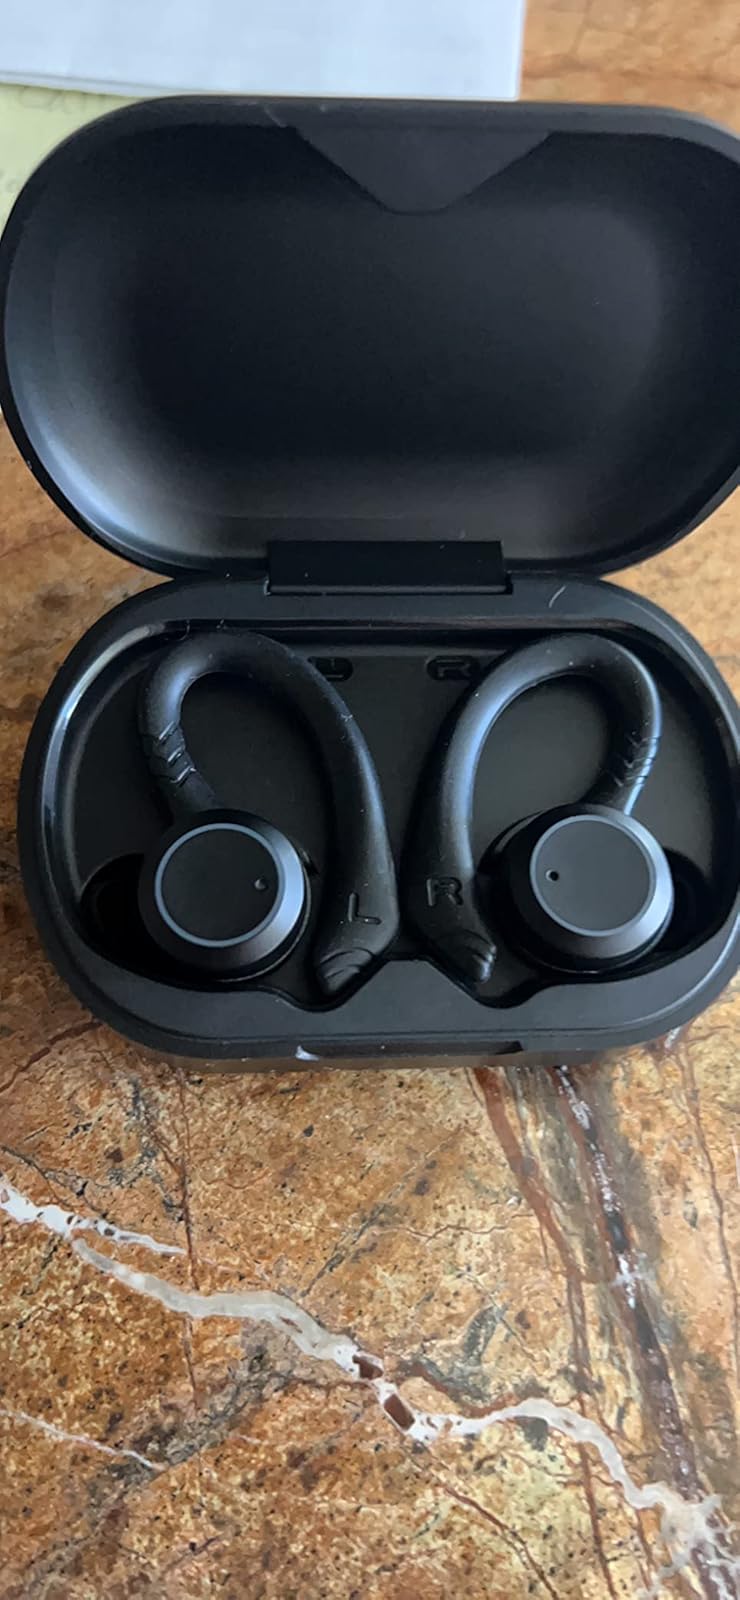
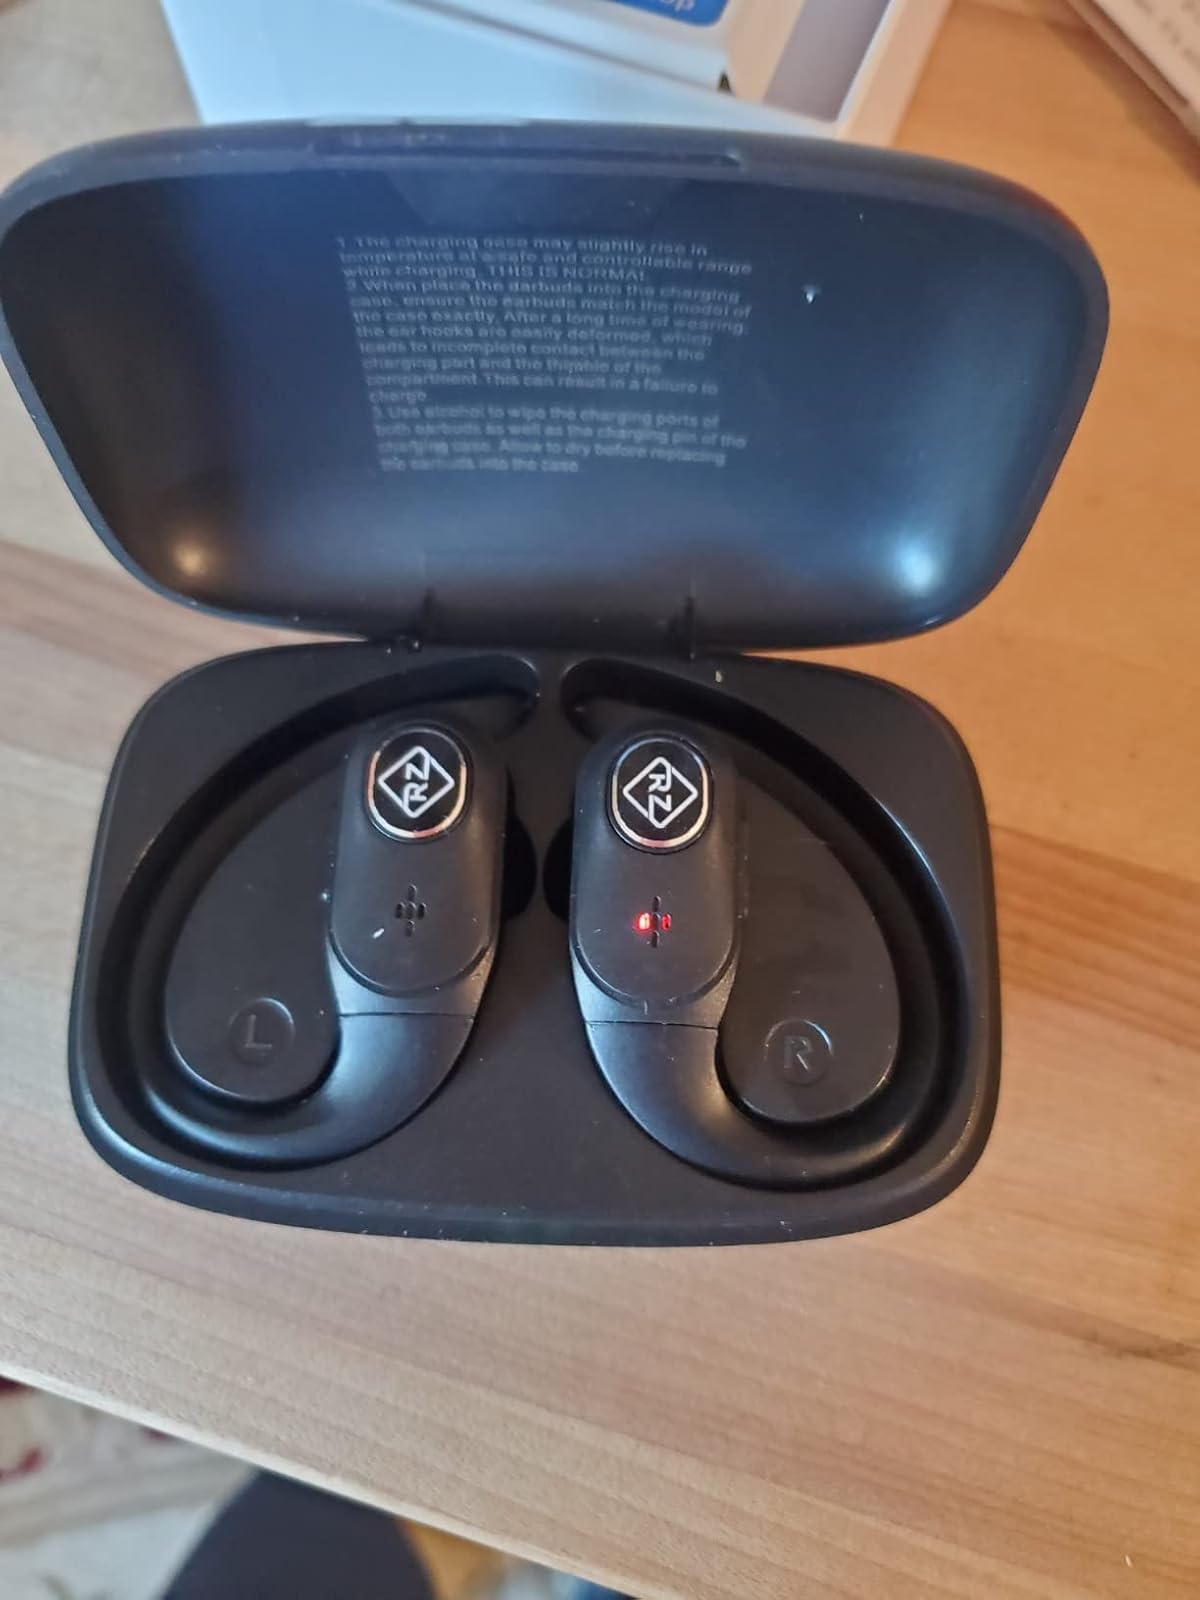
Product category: earbuds
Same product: no